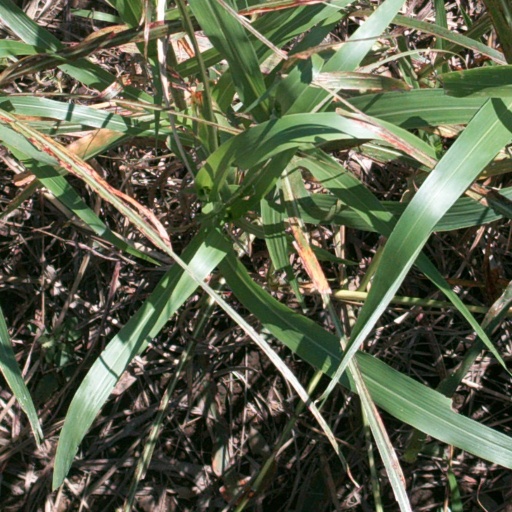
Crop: sorghum